Christian Jürgensen Thomsen

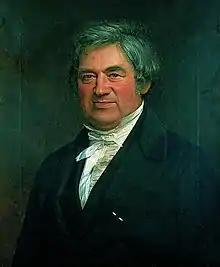
J. V. Gertner, "Christian Jürgensen Thomsen", 1849

Christian Jürgensen Thomsen (29 December 1788 – 21 May 1865) was a Danish antiquarian who developed early archaeological techniques and methods.